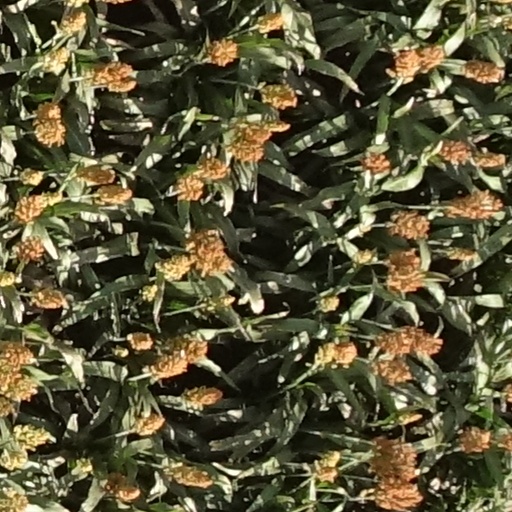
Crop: sorghum